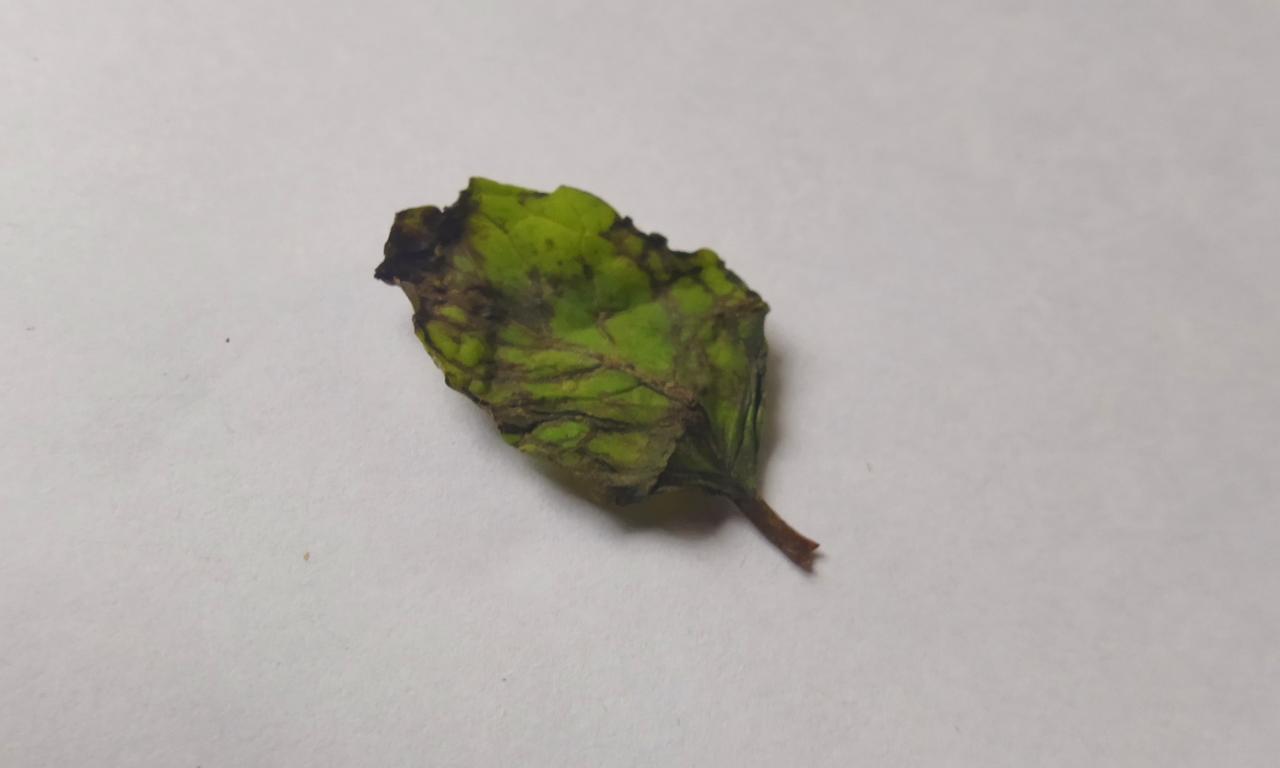
Label: Spoiled